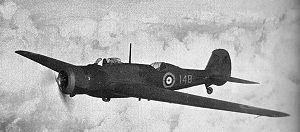
Le Vickers Wellesley est un bombardier britannique qui servit, pendant la Seconde Guerre mondiale, de couverture aux troupes australiennes combattant en Afrique de l'Est. En 1938 il établit un record mondial de distance parcourue avec plus de 11 000 km franchis sans escale.